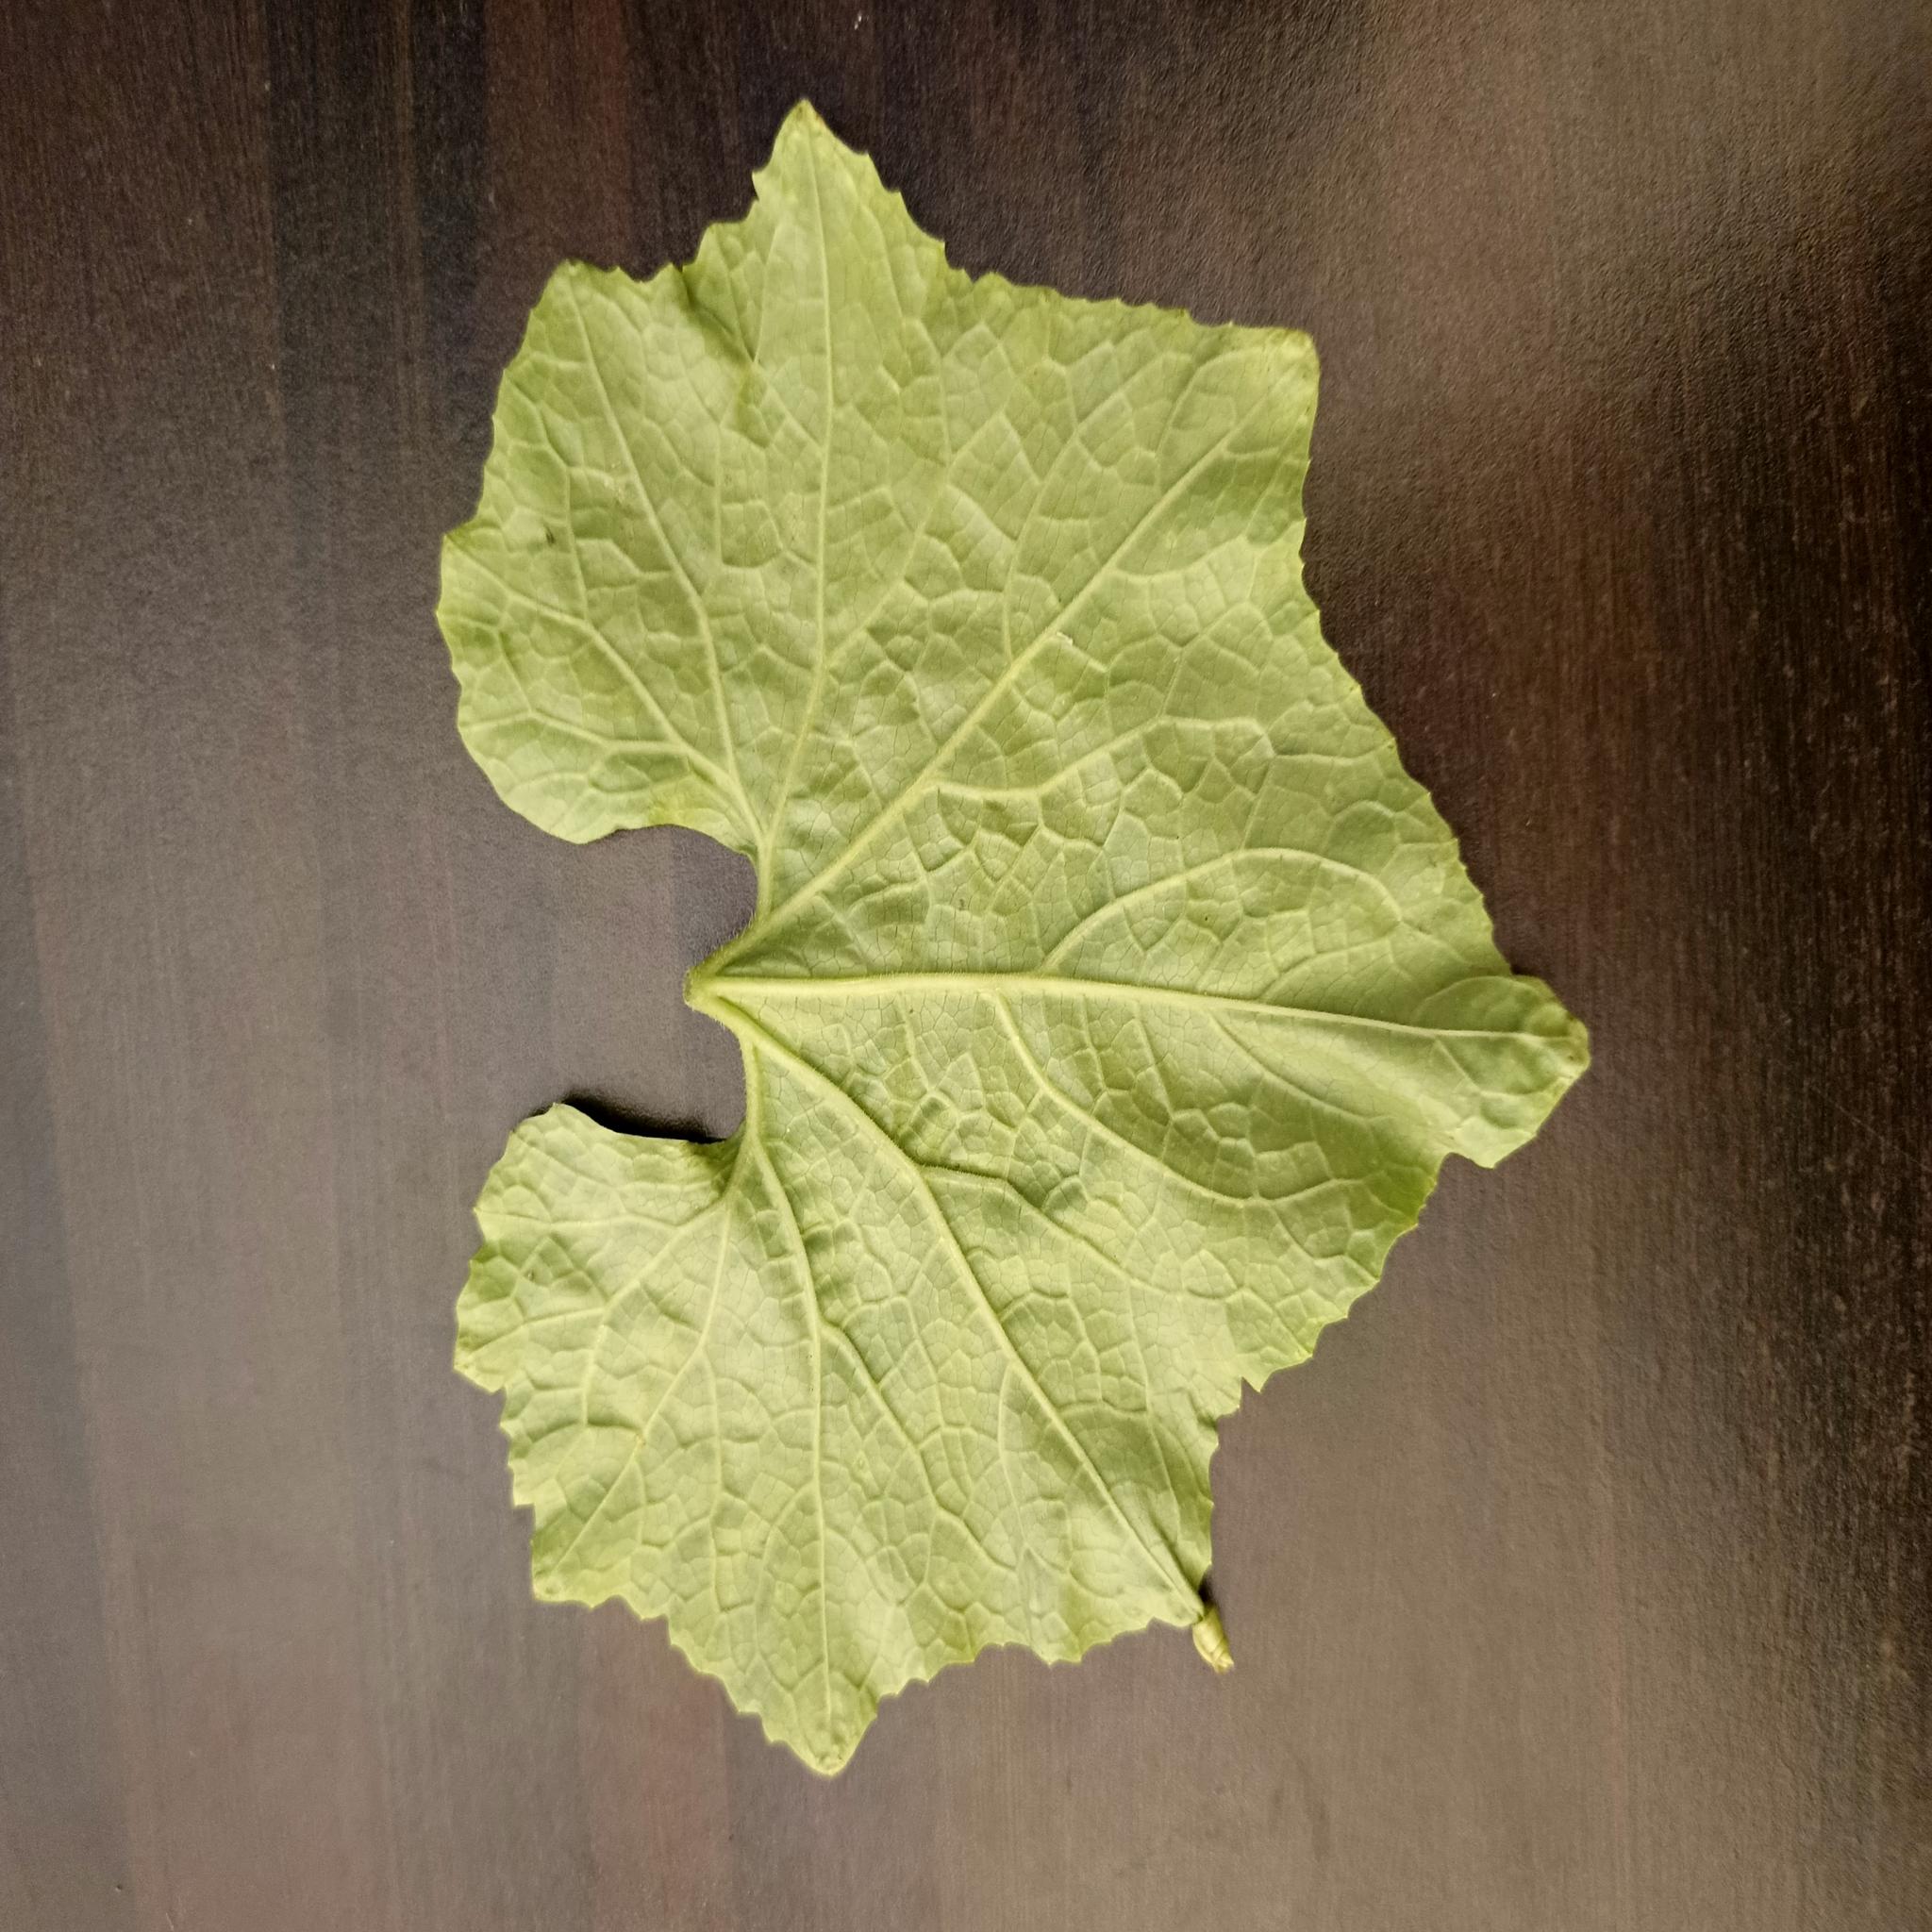
Label: Healthy